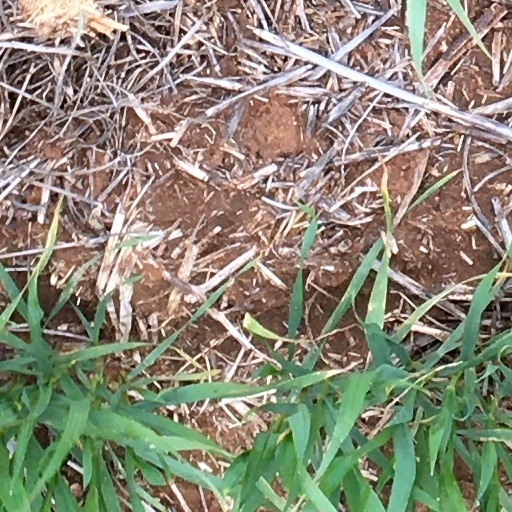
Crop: wheat